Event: Nepal Earthquake
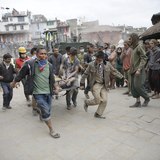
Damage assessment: damage